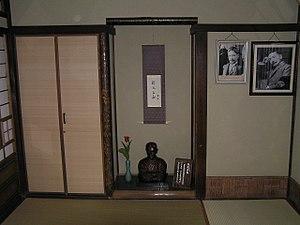
Le Dōgo onsen est l'un des plus anciens onsen du Japon. Il est situé à Matsuyama dans la préfecture d'Ehime sur l'île de Shikoku. L'eau alimantant les dix-huit bains de l'onsen, dont un réservé à la famille impériale, est alcaline et à une température oscillant entre 42 et 50 °C.